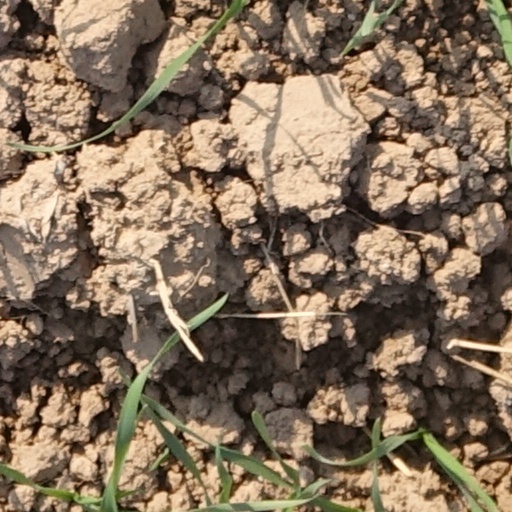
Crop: wheat